Beethoven House

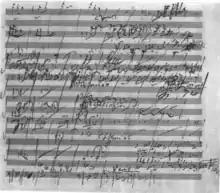
Pastoral Symphony

A major area of the research on Beethoven that was generally neglected in music science but has been incorporated in the guidelines of the Beethoven archive in 1972 already is sketch research. In 1952 Joseph Schmidt-Görg founded an edition of scientifically reviewed and commented sketches and drafts by Beethoven for his compositions. Sieghard Brandenburg continued the series in 1972. The latest sketch edition volume was published in 2011.